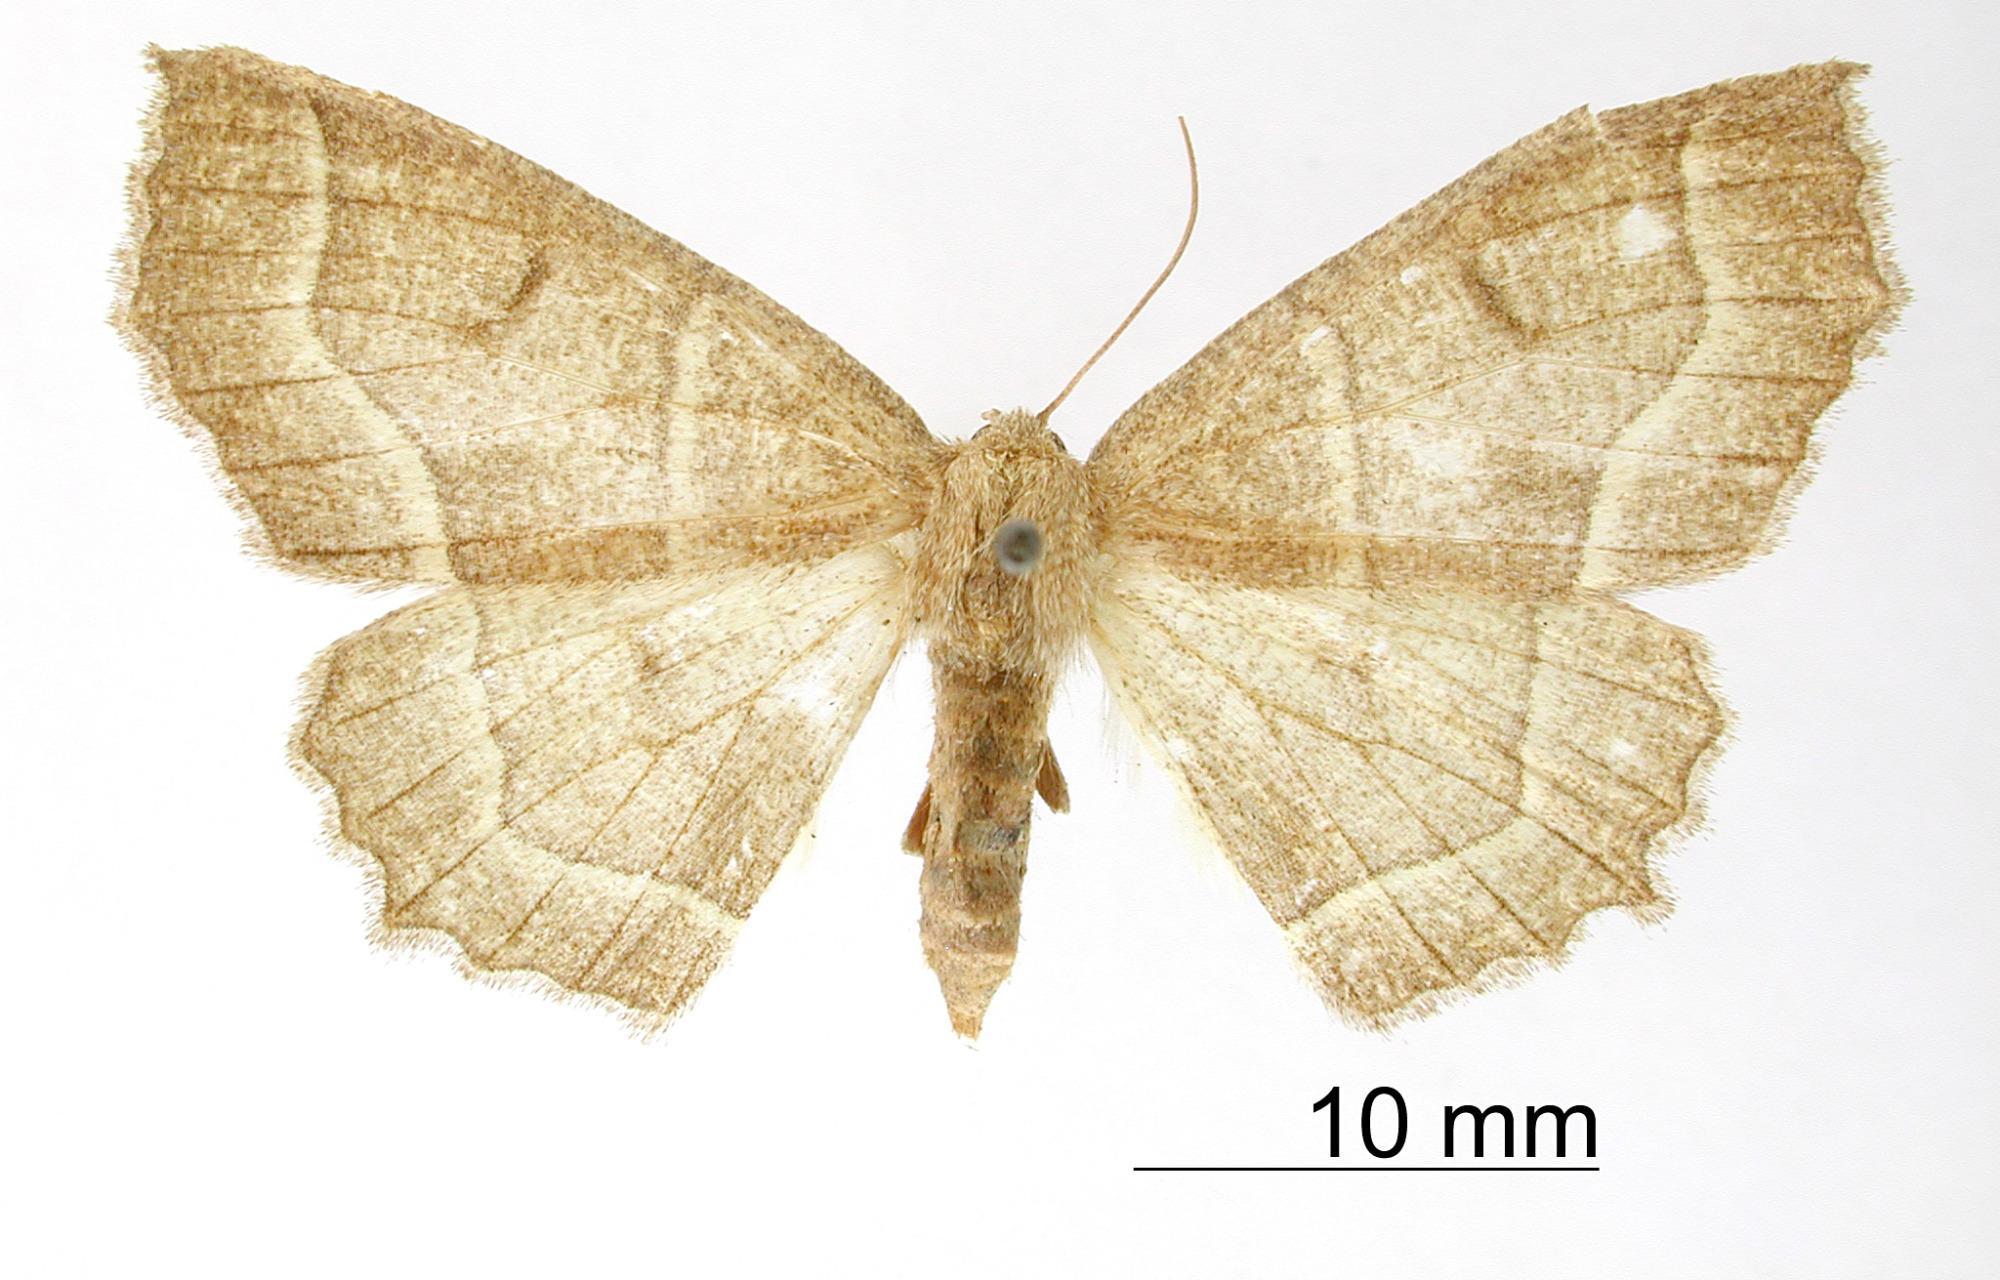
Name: Certima cletiusaria
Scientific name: Certima cletiusaria Schaus, 1933
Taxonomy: Animalia, Arthropoda, Insecta, Lepidoptera, Geometridae, Ennominae
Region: [Not Stated]
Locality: [Not Stated], Tucumán, Argentina
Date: [Not Stated]